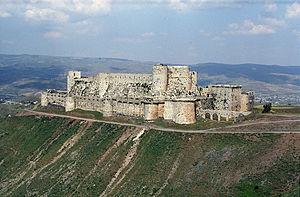
L’ordre de Saint-Jean de Jérusalem, présent en Terre Sainte jusqu'en 1291, est un ordre religieux qui a existé de l'époque des Croisades jusque vers 1800 et qui est plus connu sous les noms d’ordre hospitalier de Saint-Jean de Jérusalem, d’ordre de l'Hôpital, d’ordre Hospitalier ou plus simplement des Hospitaliers.